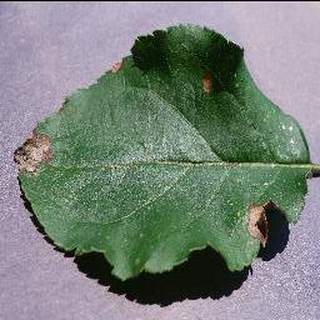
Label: apple_black_rot